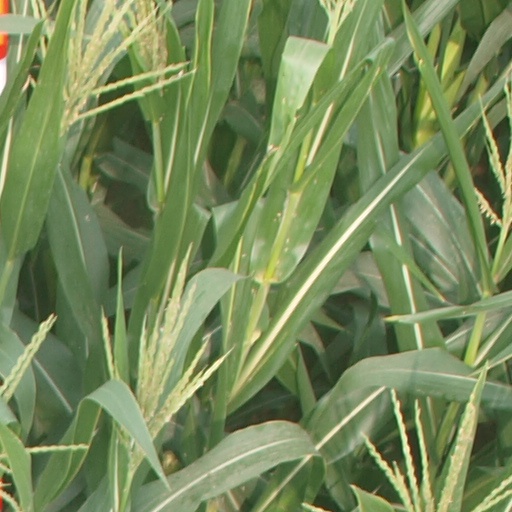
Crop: maize; corn